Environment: real
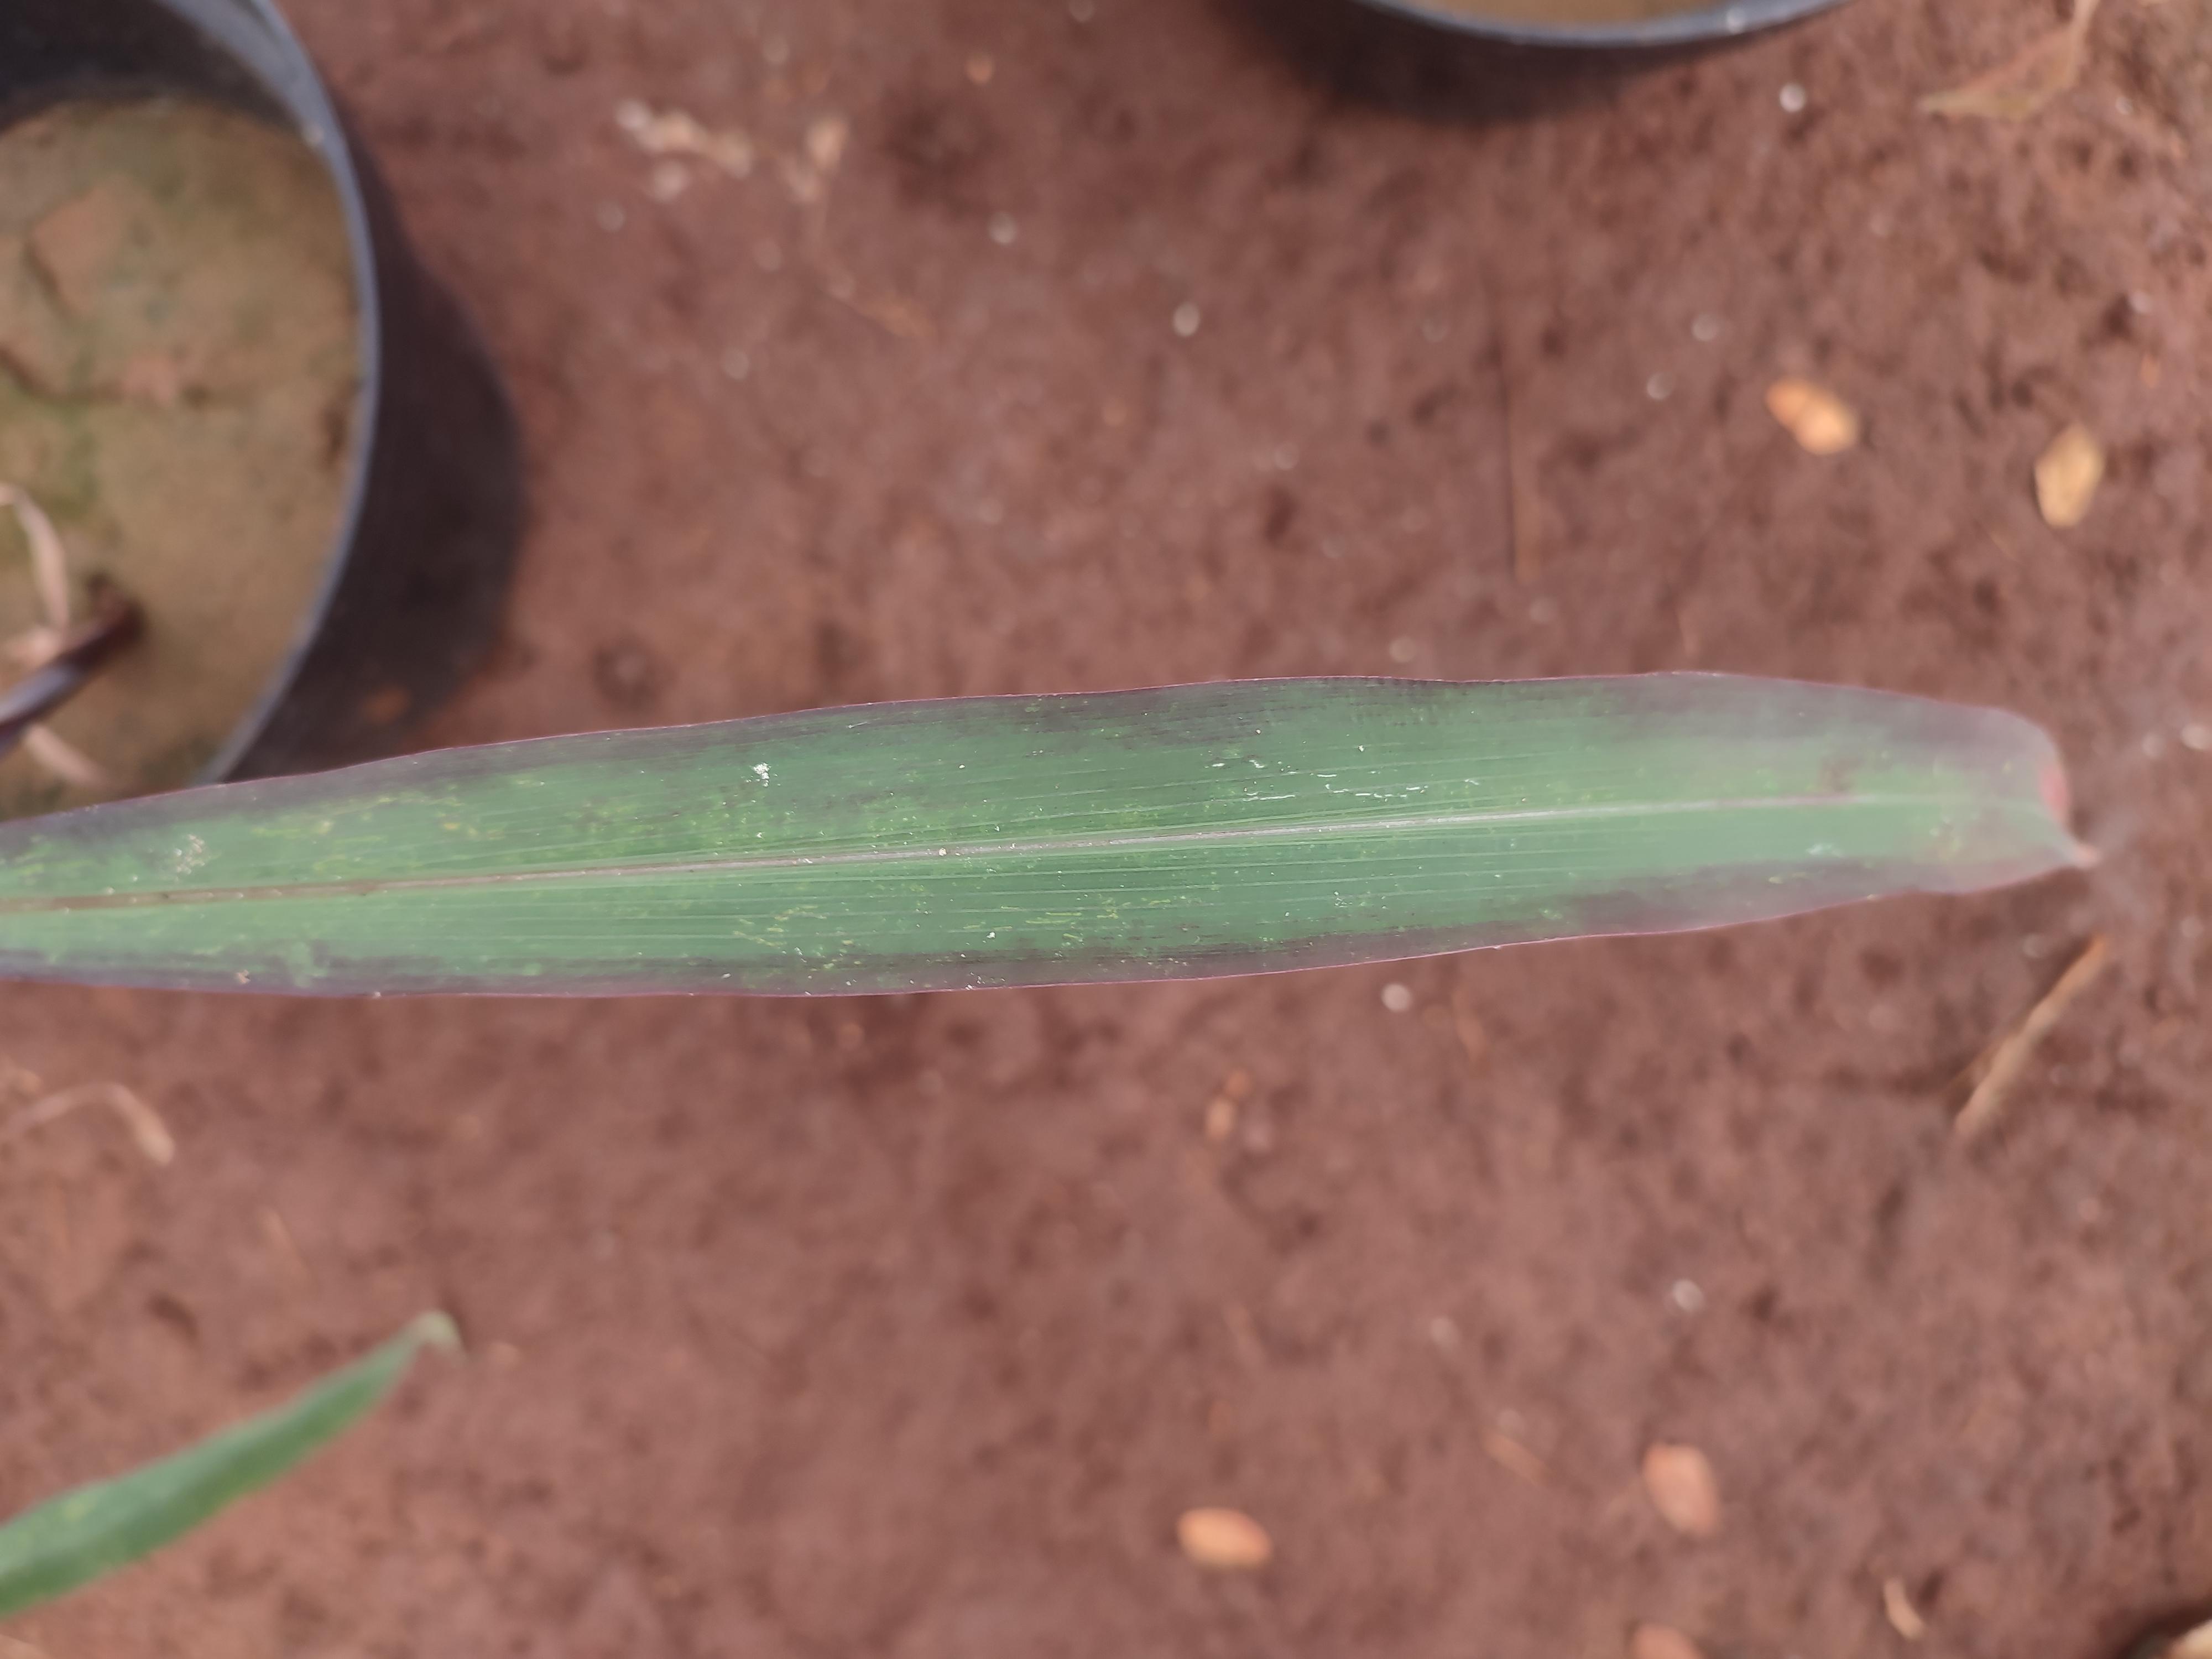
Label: phosphorus_deficiency